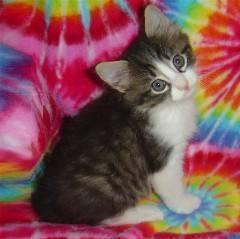
cat